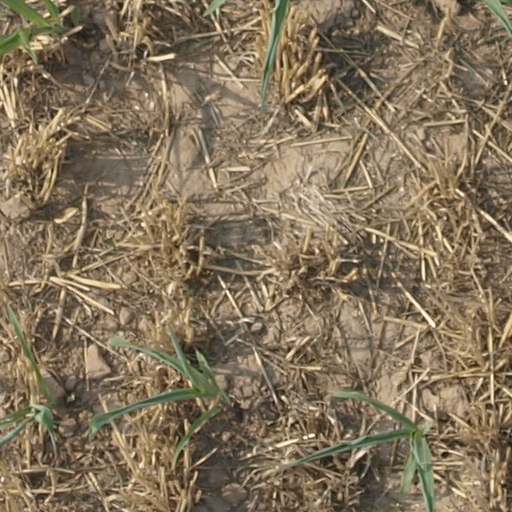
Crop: maize; corn